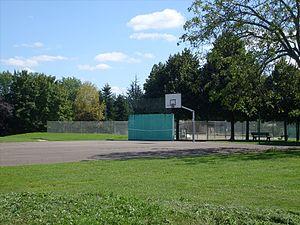
Terrain de basket outdoor et courts du TCG. Juste derrière eux le stade Norbert Chagnard du FLL Gergy Verjux
Gergy est une commune française située dans le département de Saône-et-Loire en région Bourgogne-Franche-Comté, à environ 10 kilomètres au nord-est de Chalon-sur-Saône.